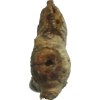
Label: ginger